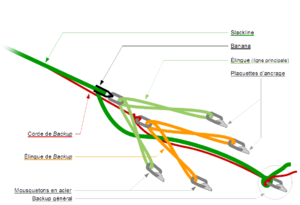
Exemple schématique d'un ancrage de highline sur 5 points d'ancrage
La highline est une discipline sportive apparue dans les années 1980, consistant à se déplacer sur une slackline tendue en hauteur, généralement assisté d'un équipement de sécurité en cas de chute. C'est un sport en plein essor, dont l'intensité physique comme mentale particulièrement importante lui confère un statut de sport extrême, malgré une pratique de plus en plus sécurisée et l'apparition de matériel spécifique.